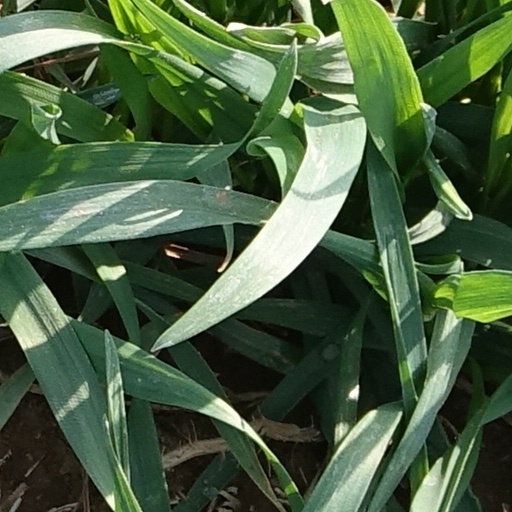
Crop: wheat